Benoît Michaud

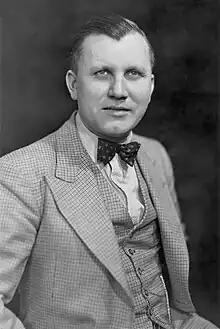

Benoît Michaud (April 16, 1902 – August 29, 1949) was a lawyer, notary, judge and political figure in New Brunswick. He represented Restigouche County in the Legislative Assembly of New Brunswick from 1944 to 1945 and Restigouche—Madawaska in the House of Commons of Canada from 1945 to 1949 as a Liberal member.